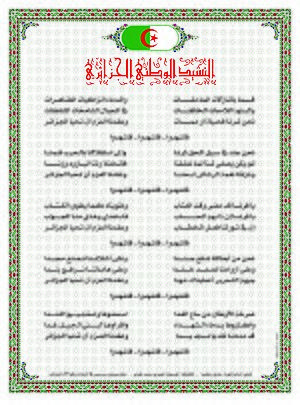
النشيد الوطني الجزائري